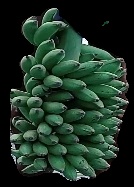
Variety: elakki-bale
Grade: grade1